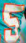
Number: 5